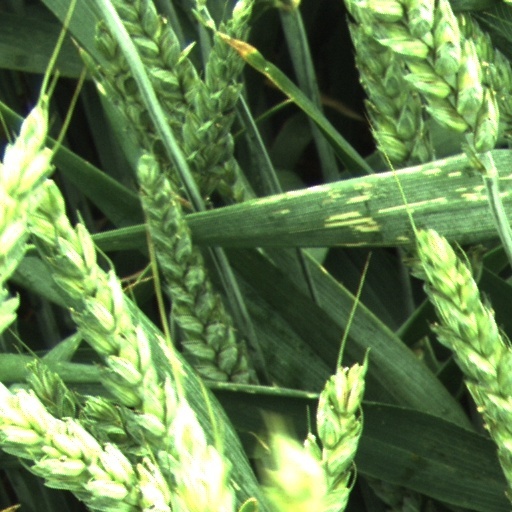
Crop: wheat